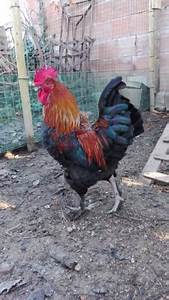
Label: chicken